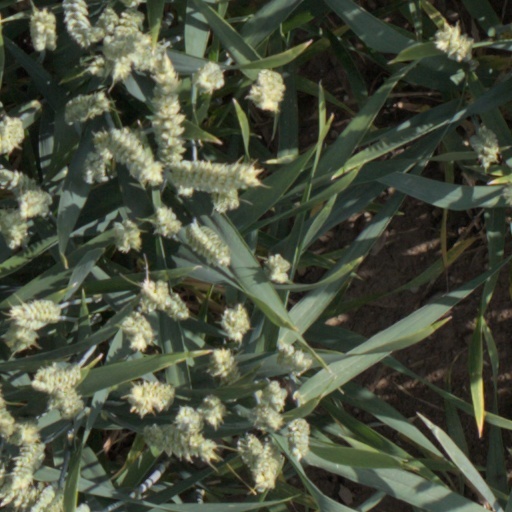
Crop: wheat